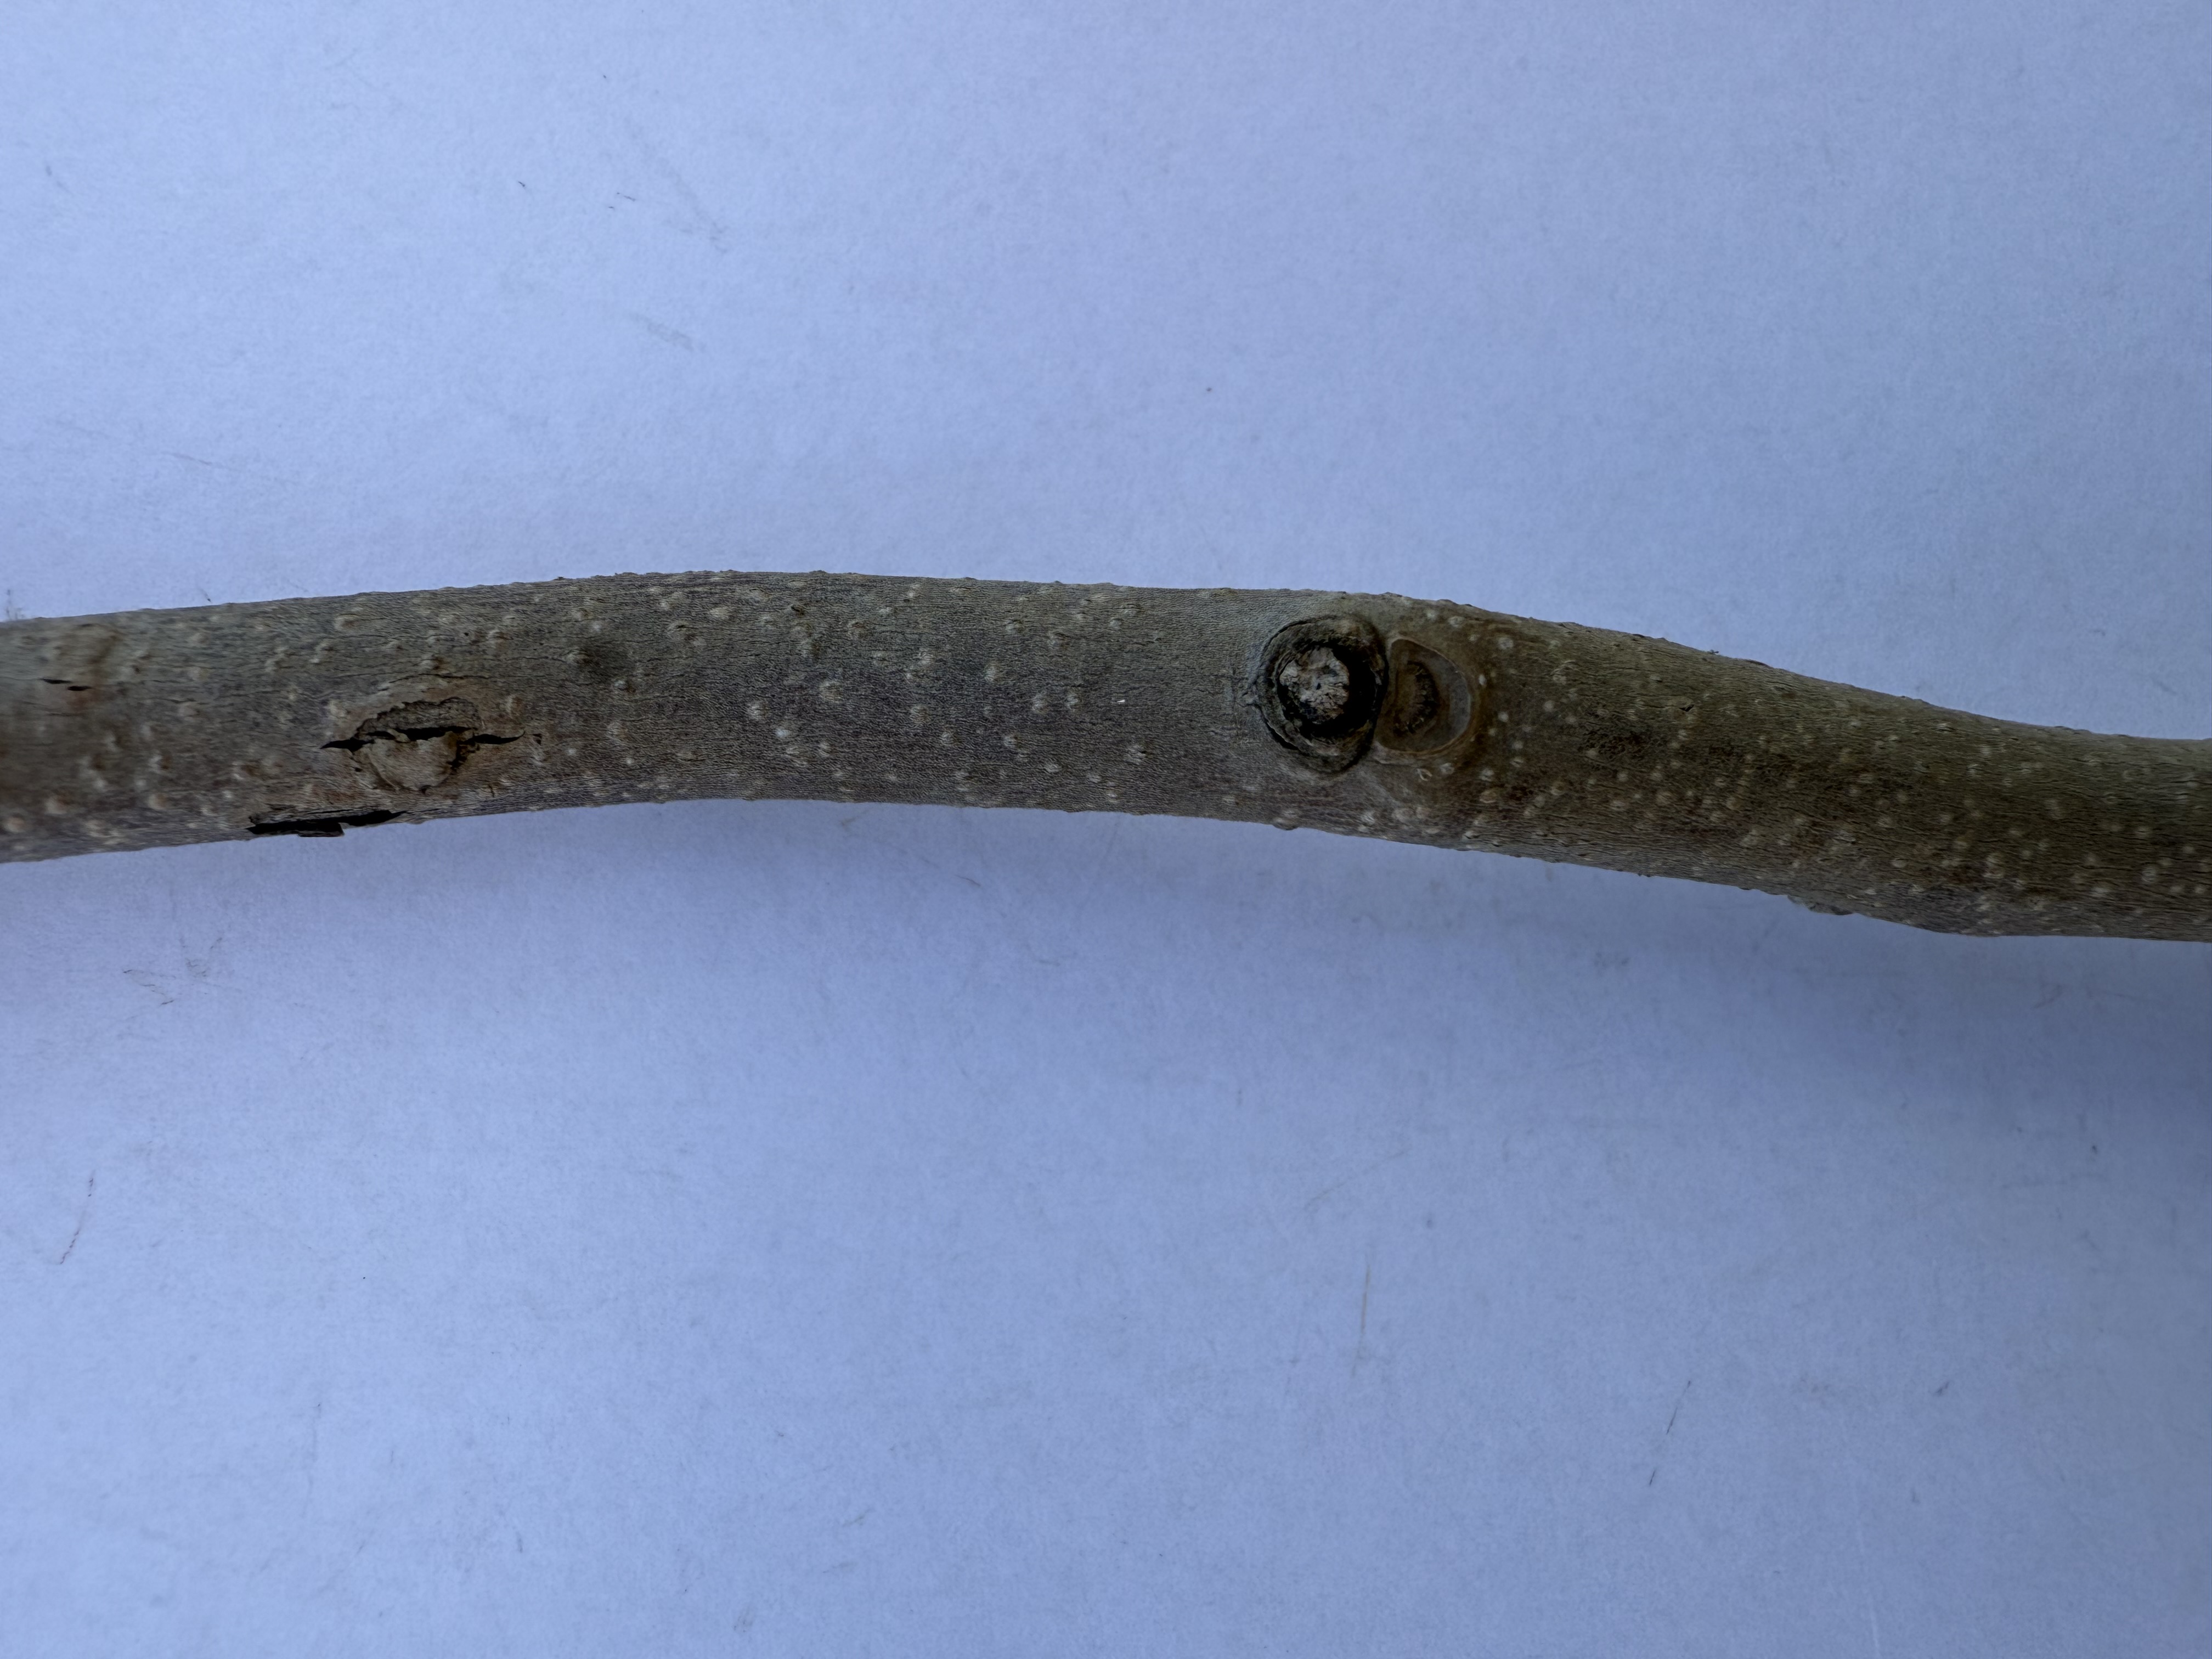
Variety: Chocolate Persimmon